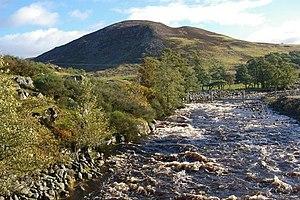
La Rivière E est une rivière dans les Highlands de l’Écosse. Elle prend sa source dans le nord-ouest de la Monadh Liath, vers le sud-est du Loch Ness, continue dans la direction nord-ouest sur environ 10 km, avant de se jeter dans le Loch Mhòr.